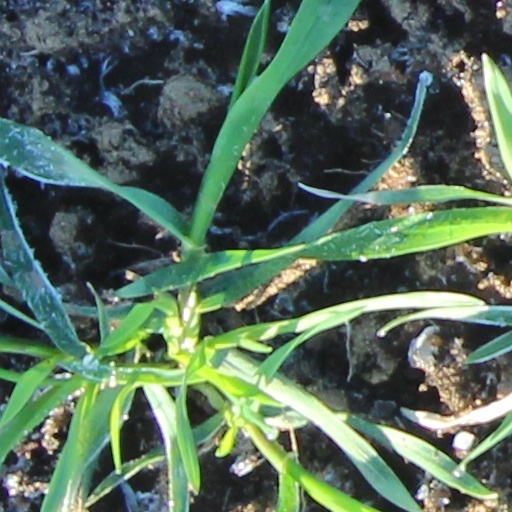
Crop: wheat